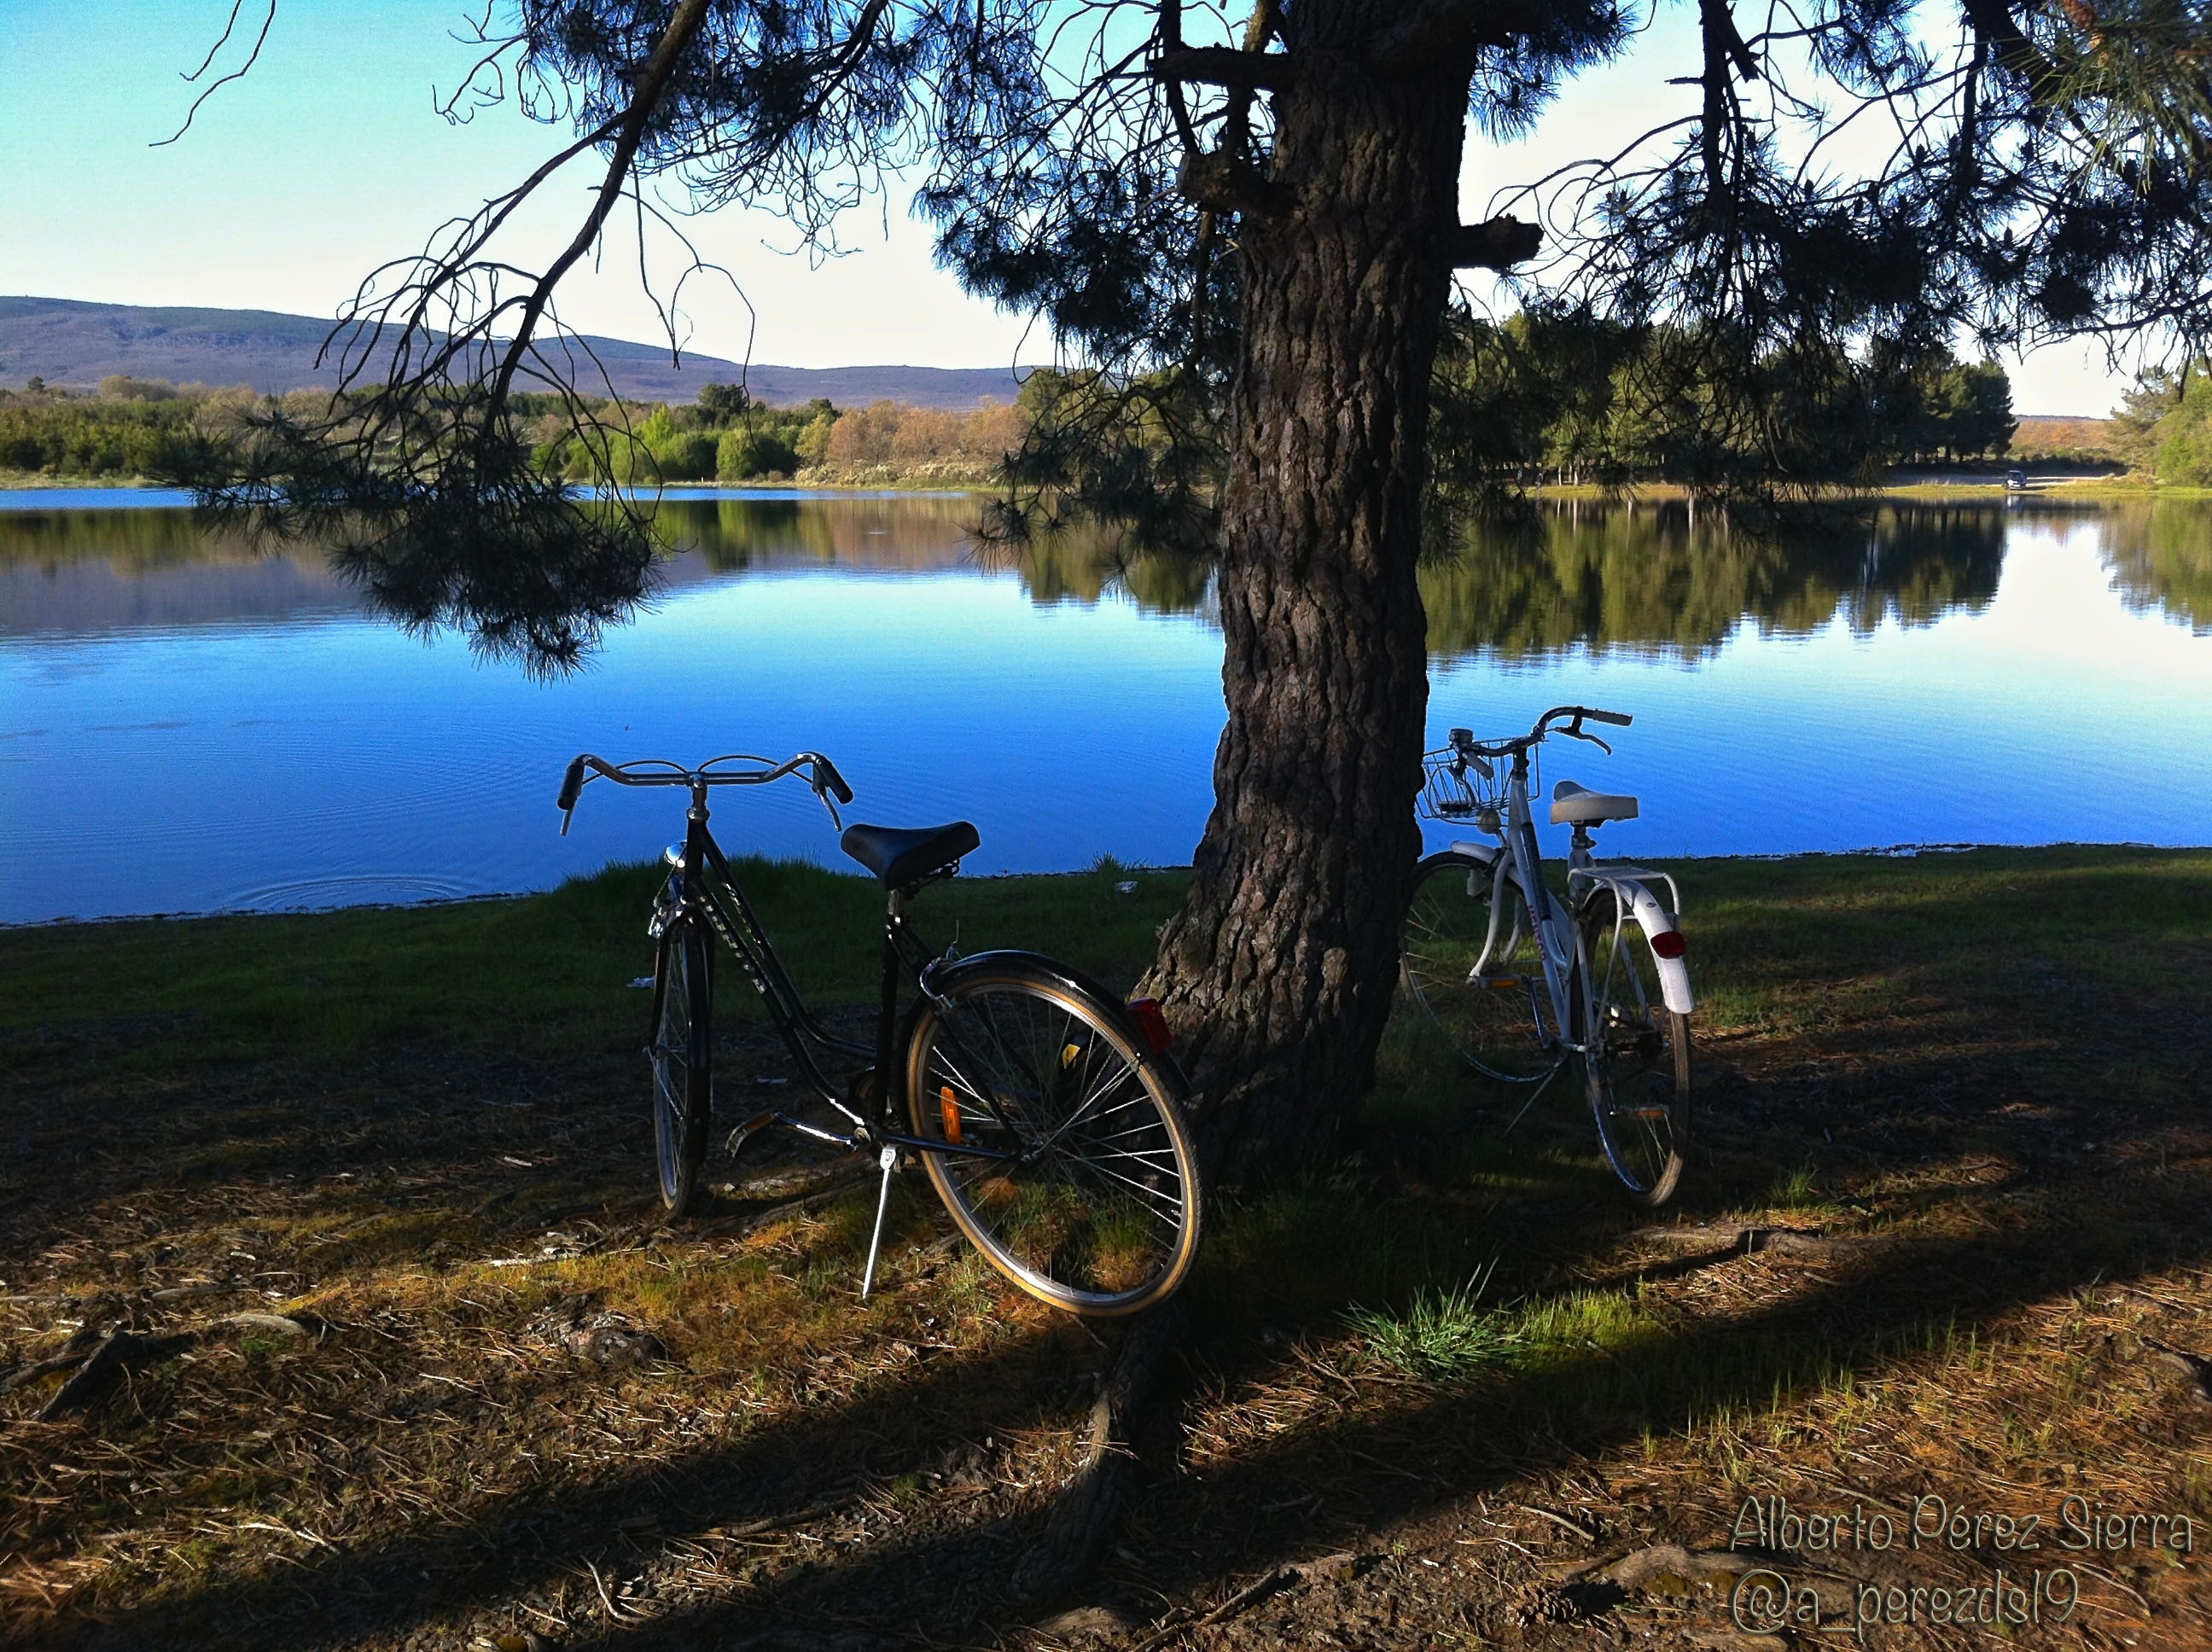
landscape, tree, water, nature, wilderness, sky, sunset, trail, lake, bicycle, river, reflection, vehicle, vegetable, reservoir, body of water, clouds, spain, wetland, laguna, loch, rural area